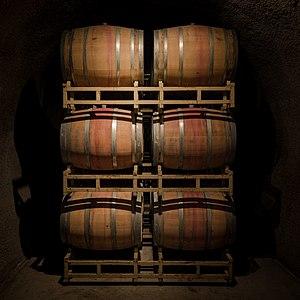
Un tonneau est un conteneur de révolution servant à conserver les liquides de consommation. Inventé par les Celtes, et plus précisément par les Gaulois, le tonneau a traversé les siècles.